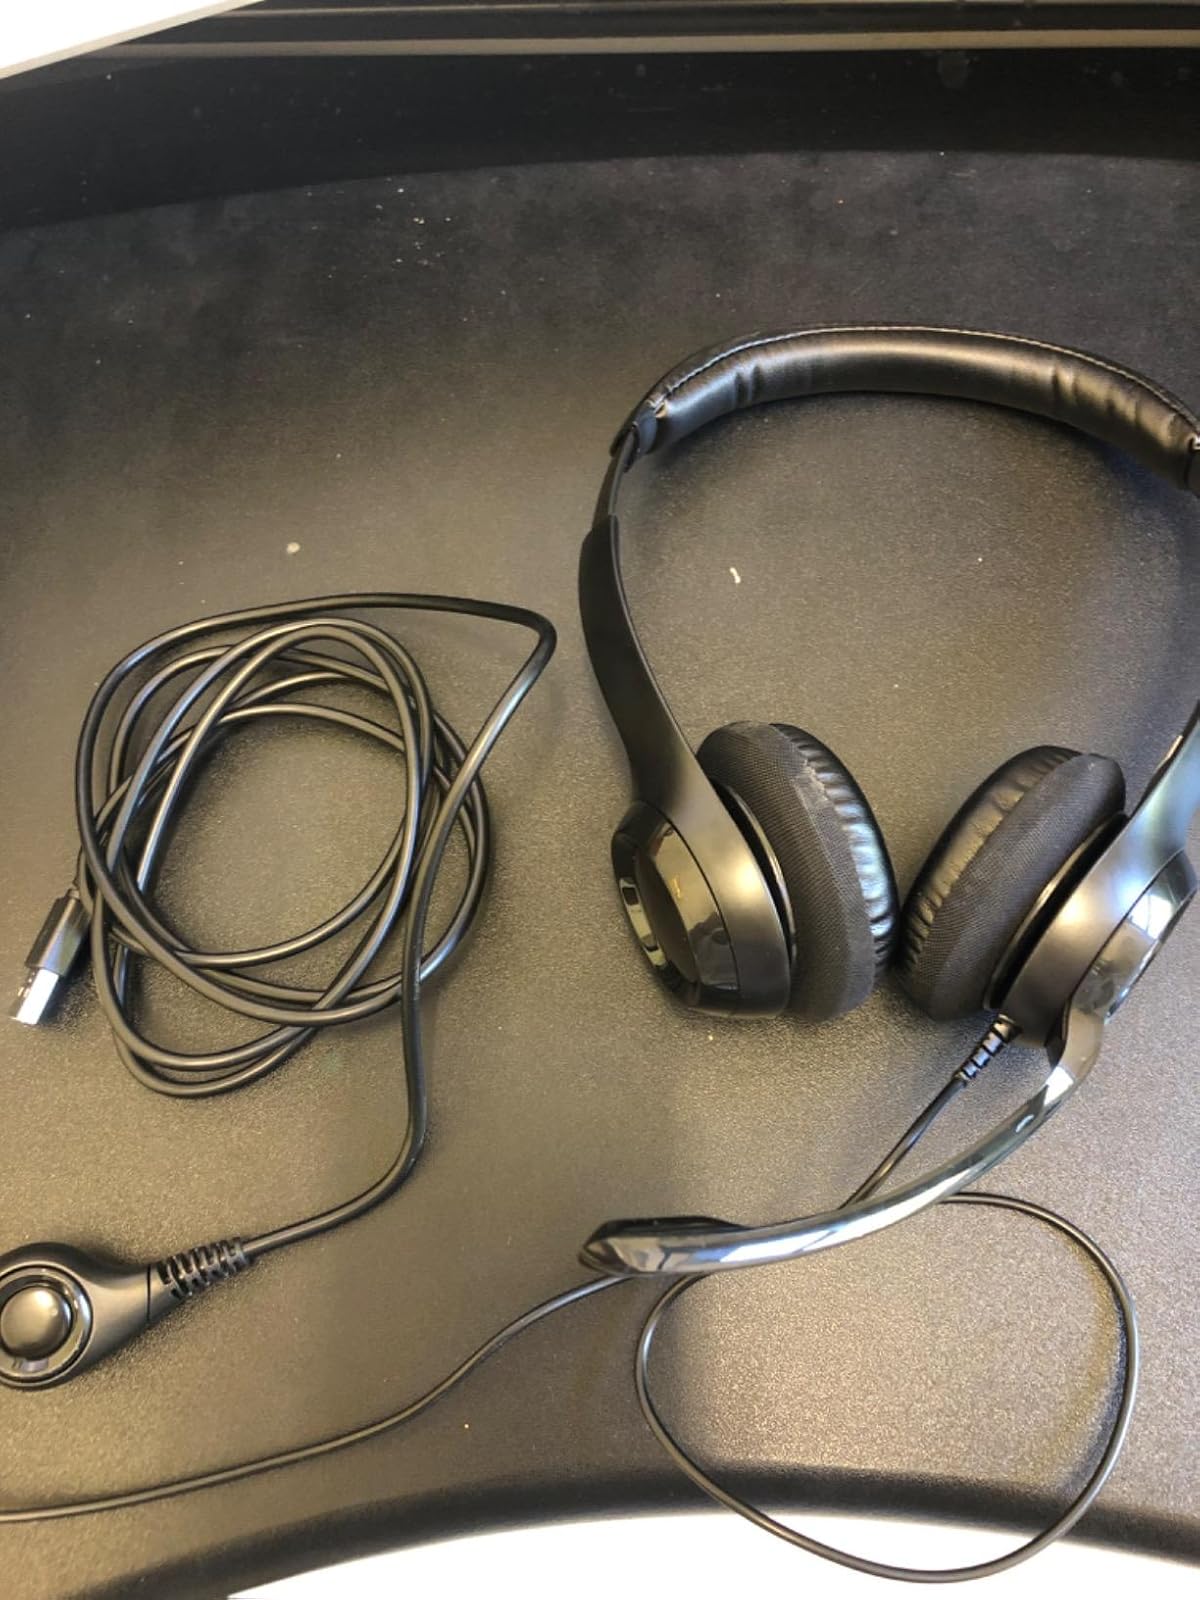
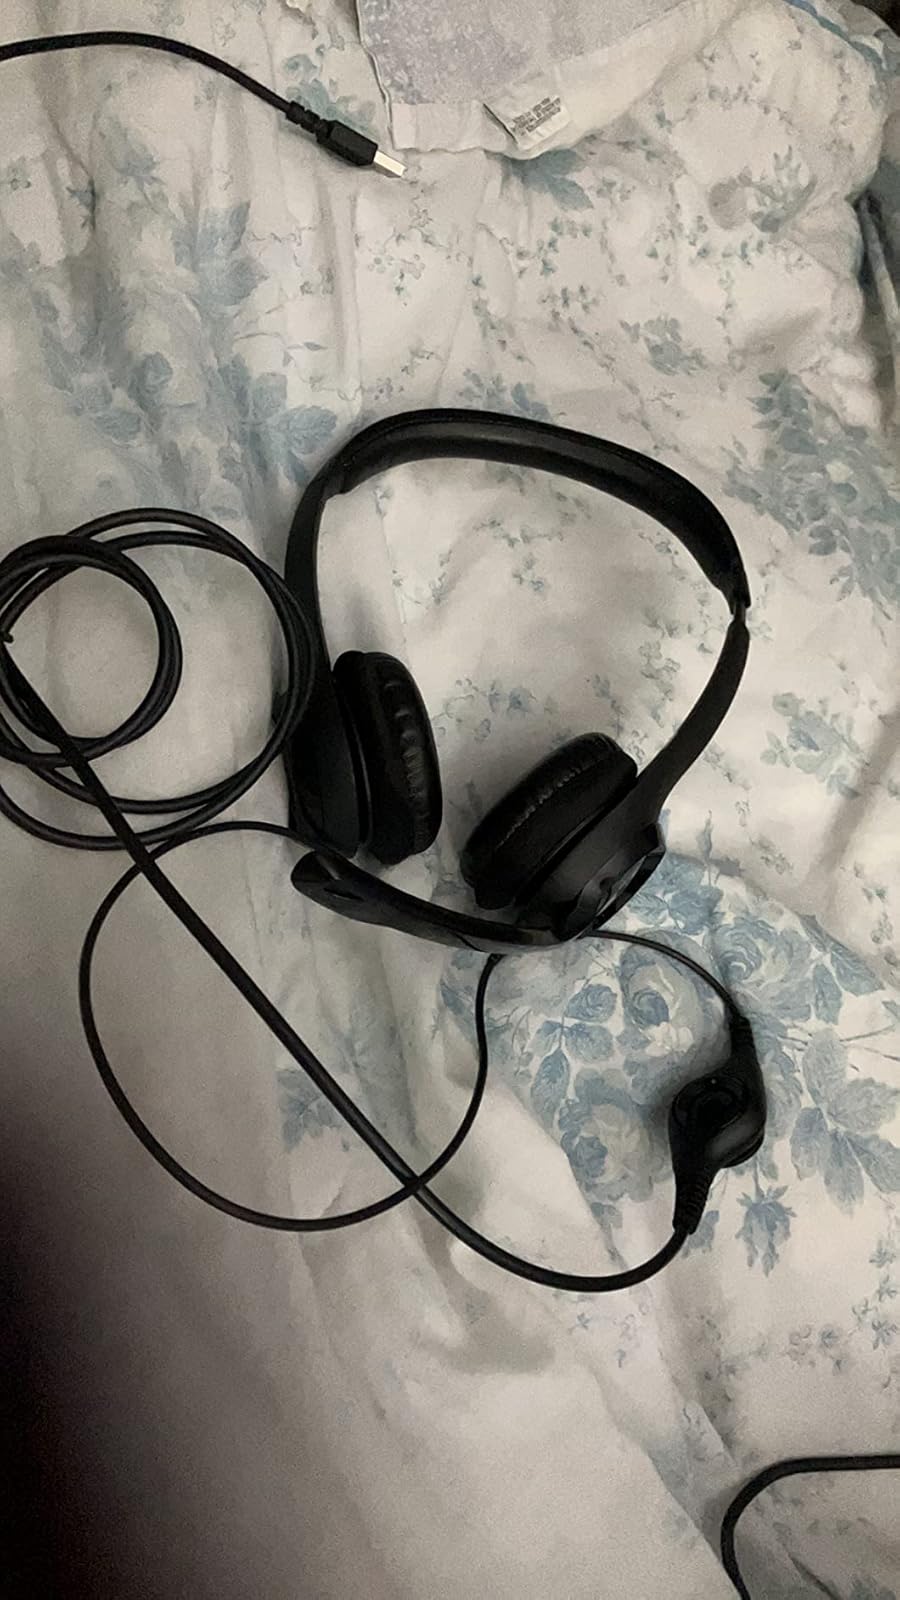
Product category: headphones
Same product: yes